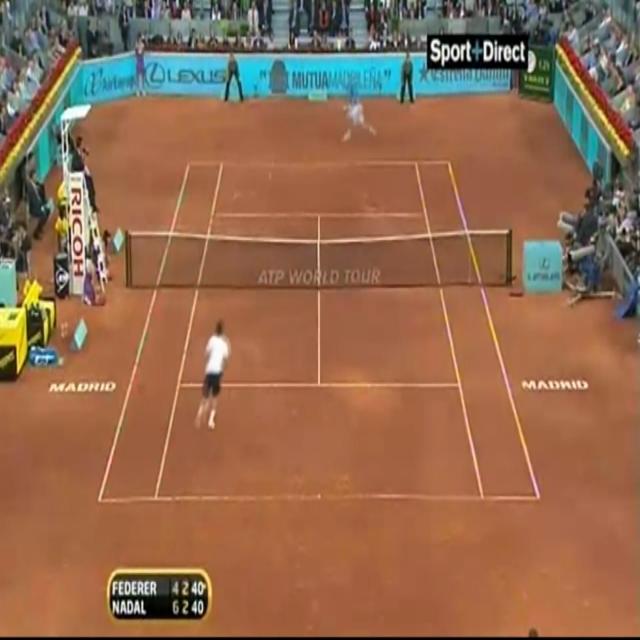
Player A is at the T-zone while player B is standing behind the baseline of the court.